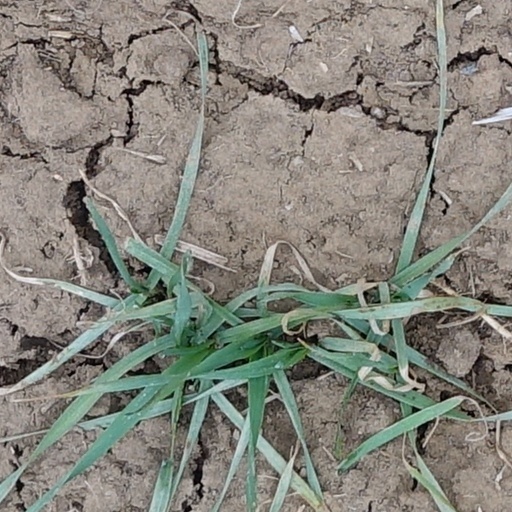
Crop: wheat